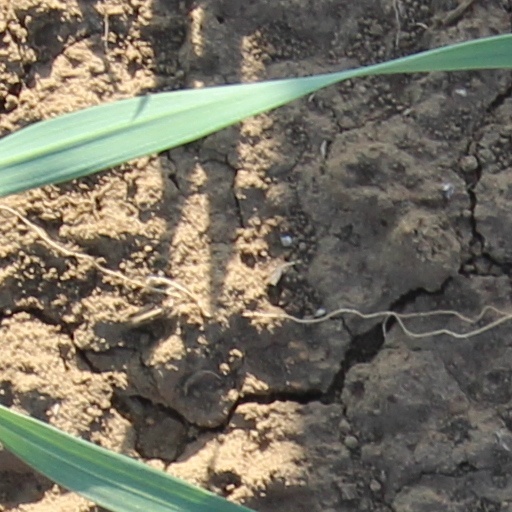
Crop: wheat